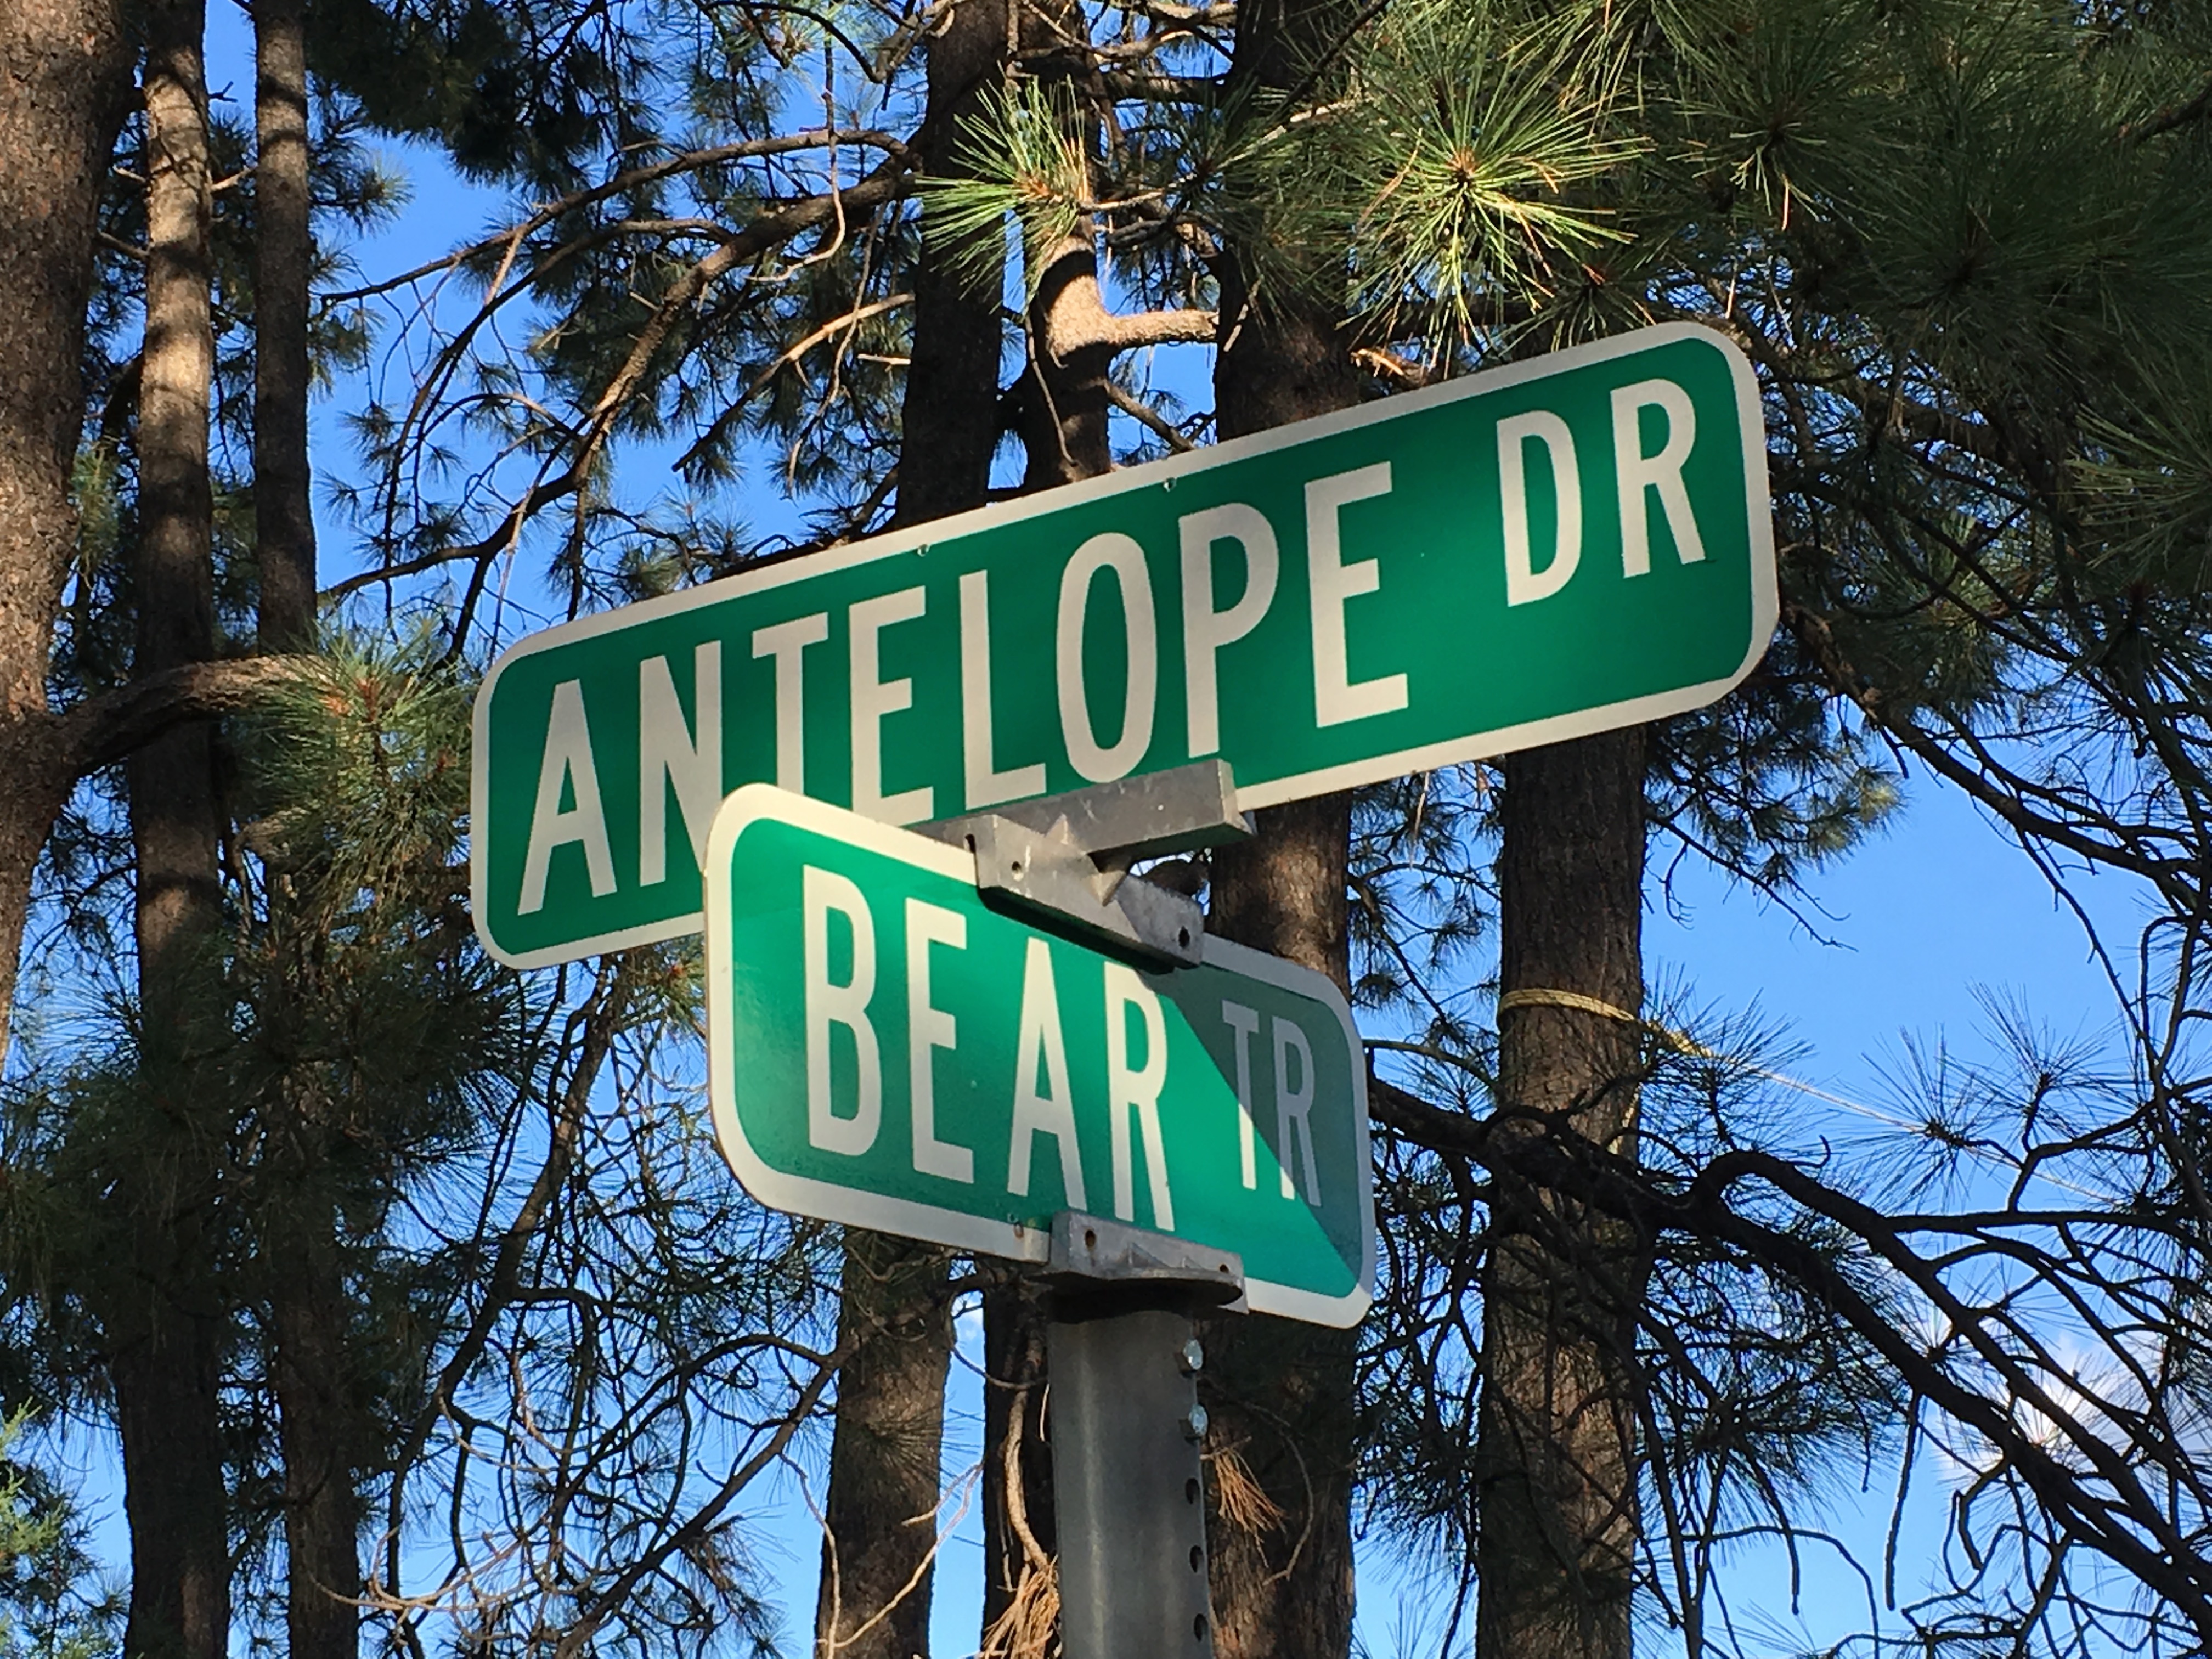
tree, sign, intersection, street sign, signage, traffic sign